Khas people

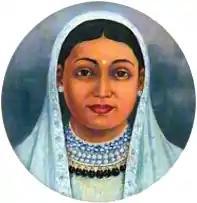
Portrait of a Khas 'Queen Tripurasundari of Nepal', who ruled the country as a Queen regent in the 19th century

Modern-day Khas people are referred to as Hill Brahmin (Bahun), Hill Kshatriya (Thakuri/Chhetri) and Hill Dalit. Further, historian Pokharel adds the Gharti, Damai, Kami, Sarki, Hudka, Tamote, Gaine and Badi to the Khas communities. In modern times, Khas people are popularly referred by the term "Khas Arya".